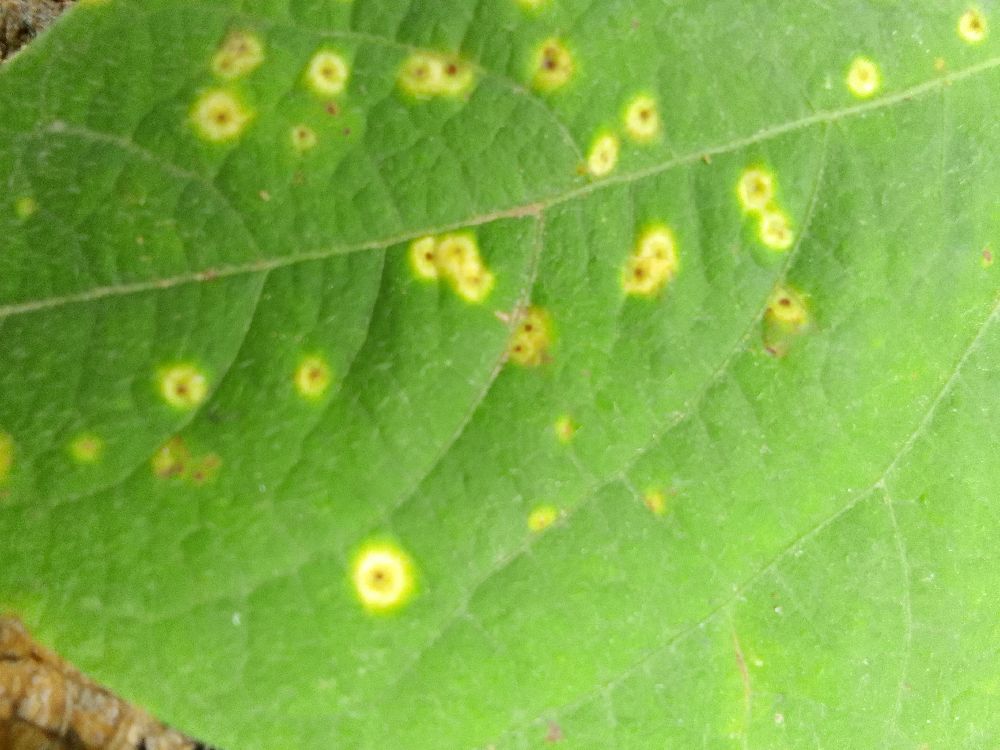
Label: rust